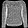
Label: Pullover